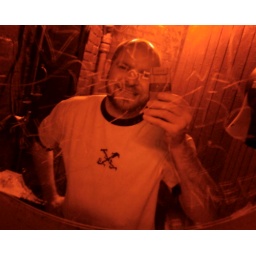
Private restrooms rock and everyone looks good in red light.